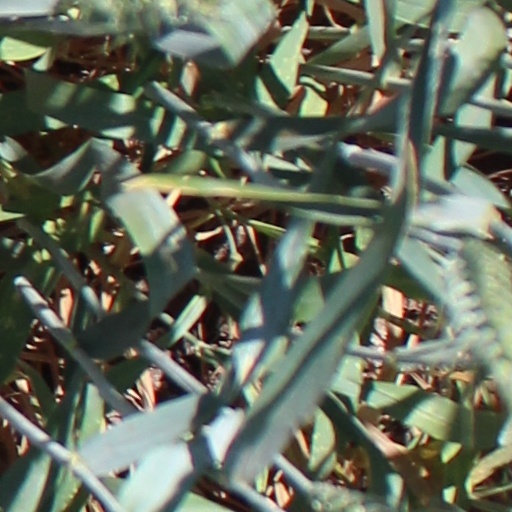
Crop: wheat